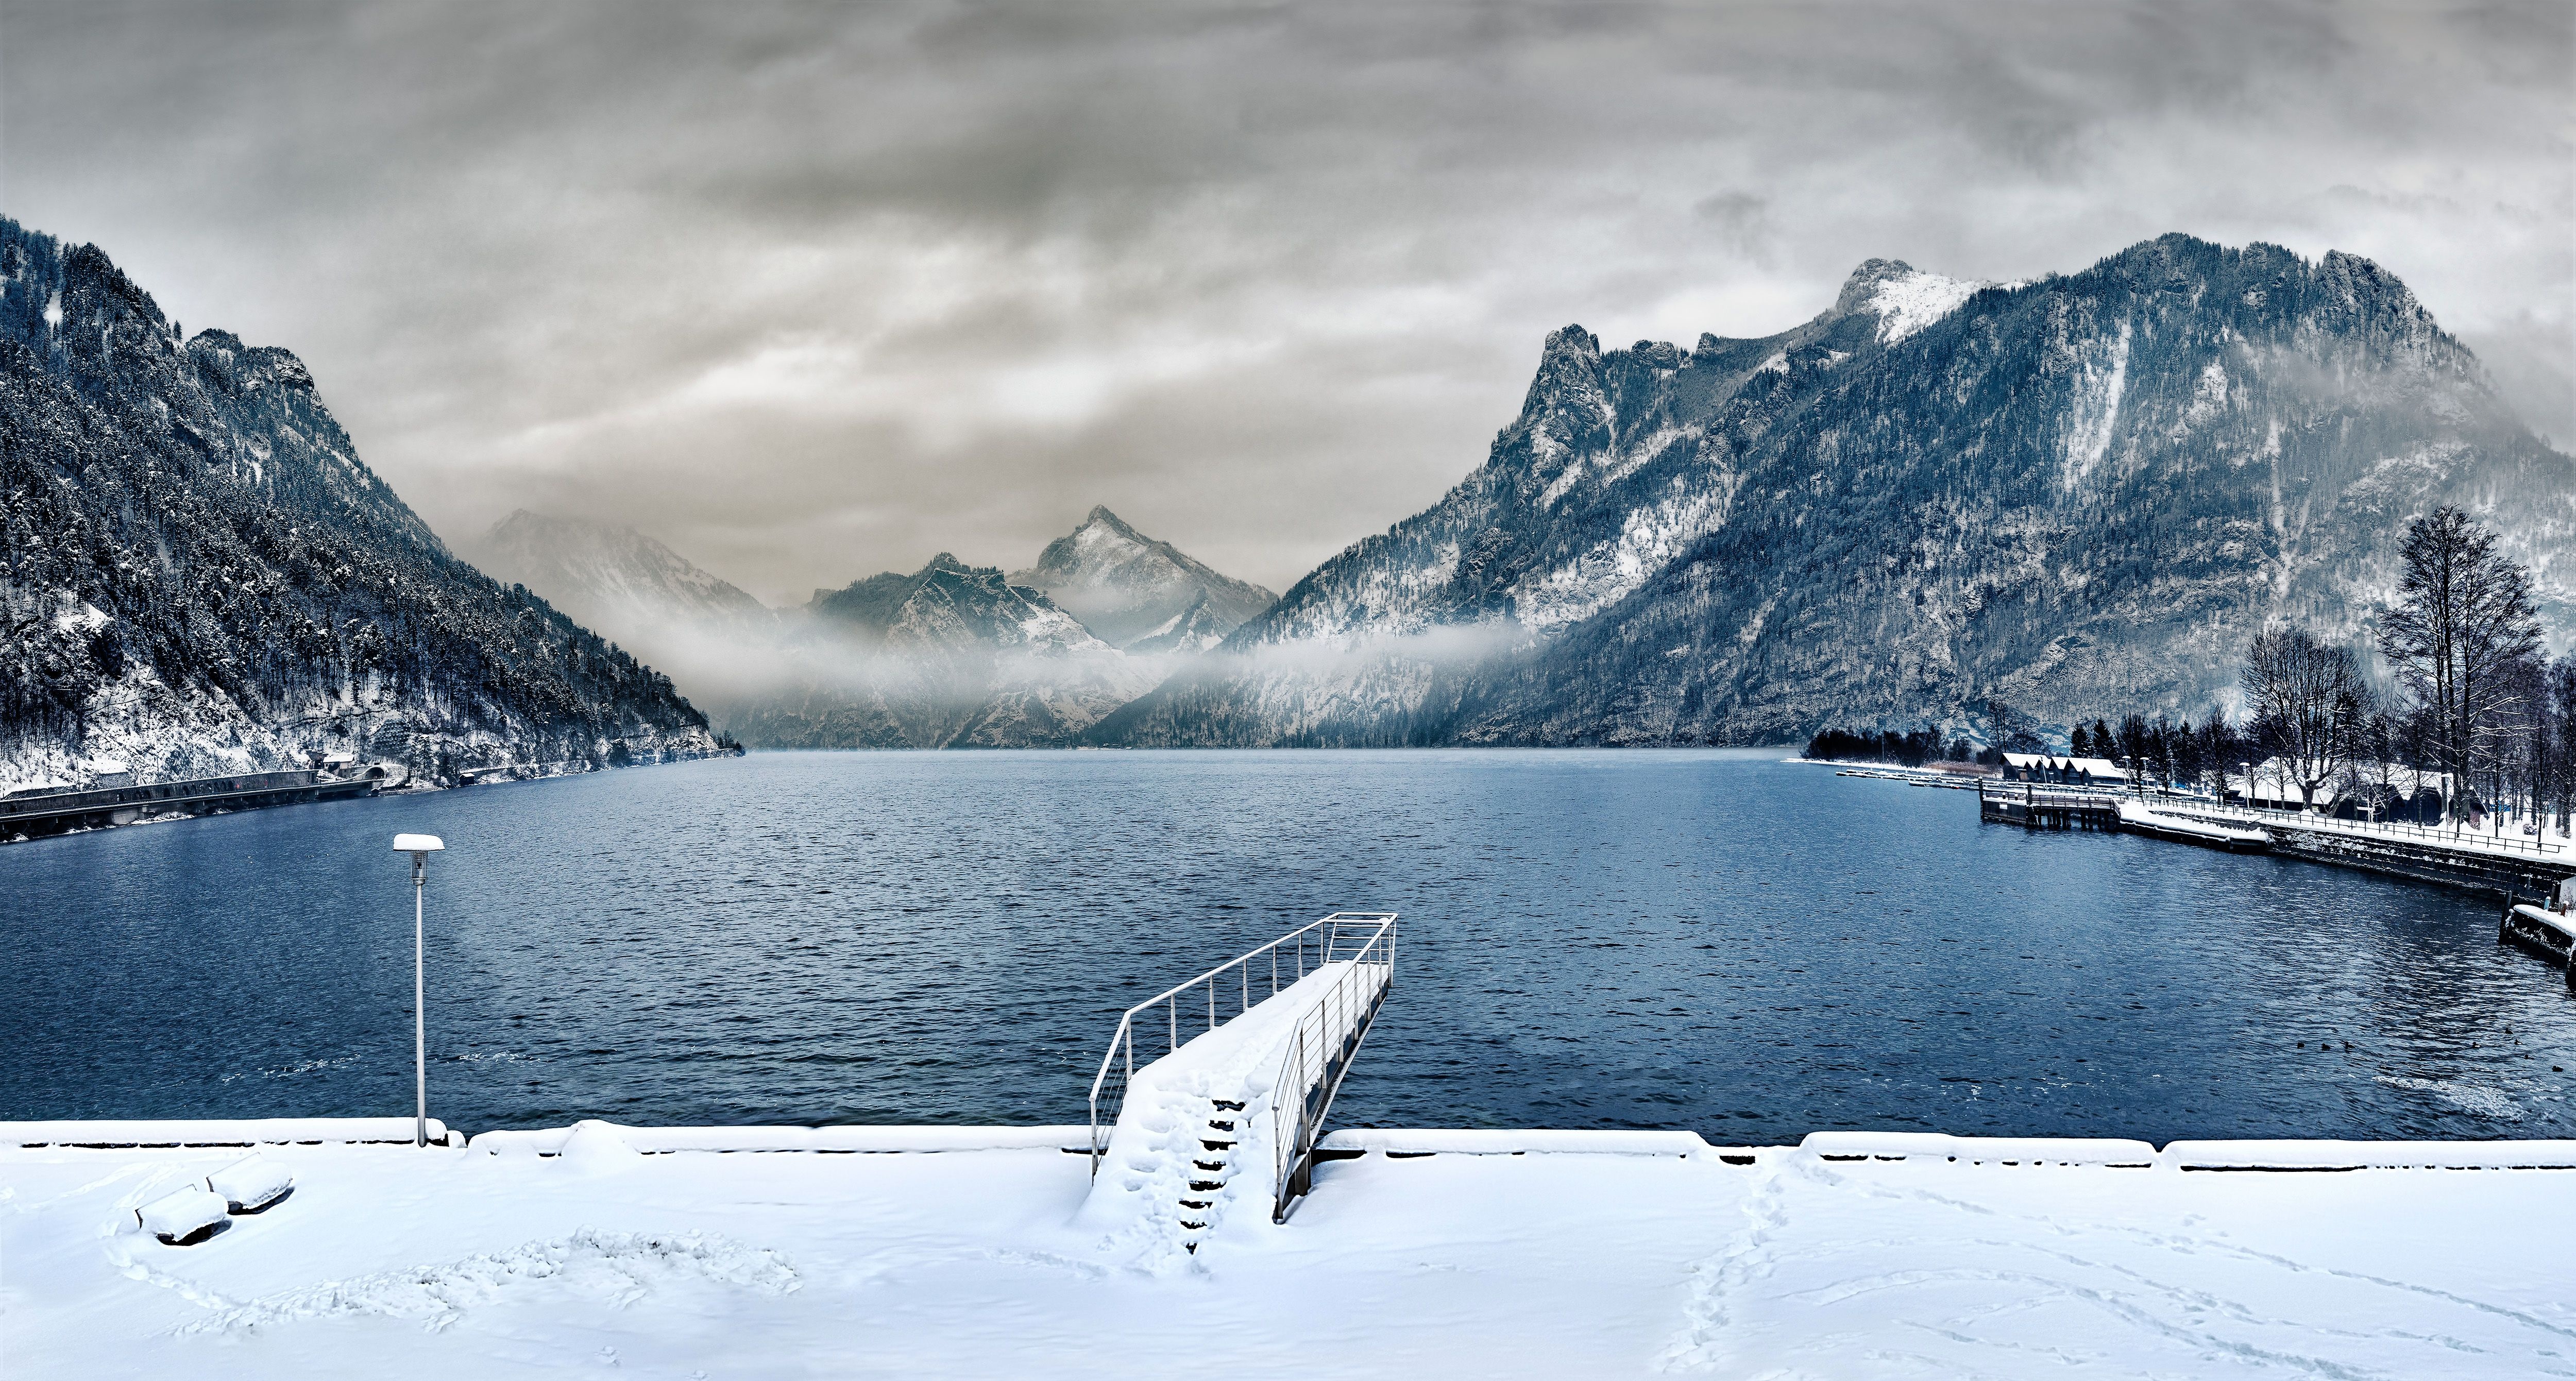
landscape, water, nature, mountain, snow, cold, winter, cloud, white, lake, mountain range, ice, reflection, glacier, weather, fjord, arctic, season, austria, mountains, alps, loch, freezing, salzkammergut, traunstein, ebensee, traunsee, mountainous landforms, glacial landform, geological phenomenon